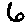
Label: 6